Newark Riverfront Park

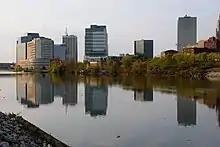
The Passaic Riverfront between Dock Bridge and NJPAC, called the Notch.

The banks of Passaic River had been industrialized, and in some sections later abandoned for many years, and is an EPA Superfund site. Diamond Alkali in the Ironbound section, was a notable contributor to the contamination. The river's remediation, projected in 2014 to cost an estimated $1.7 billion, is to be one of the largest Superfund cleanups ever proposed. While plans for dredging the river to remove contaminants has been planned for many years, it was only more recently that this has been seen as an urban planning opportunity to increase community parks and access to the river itself. Connecting environmental conservation and restoration with intentional park development is a relatively new way to invest in new park infrastructure, as evidenced in increasing research in this area.